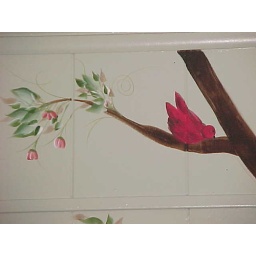
bird in tree